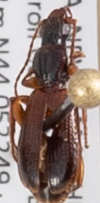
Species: Cymindis neglecta
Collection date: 2021-07-28
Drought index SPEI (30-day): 1.184
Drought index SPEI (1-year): -1.034
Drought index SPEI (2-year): -0.62